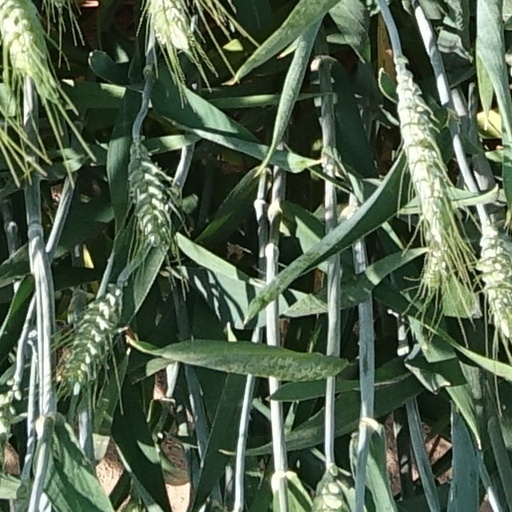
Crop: wheat